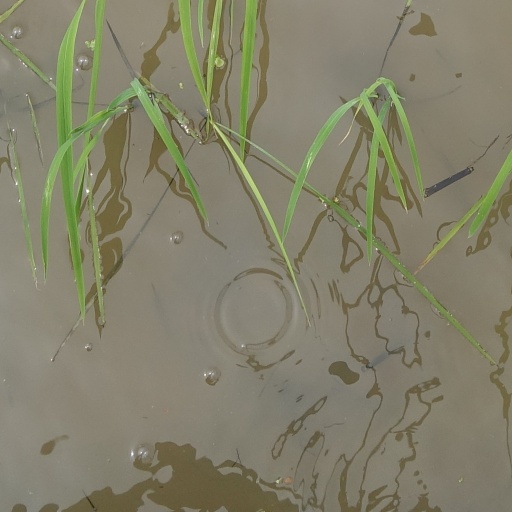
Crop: rice